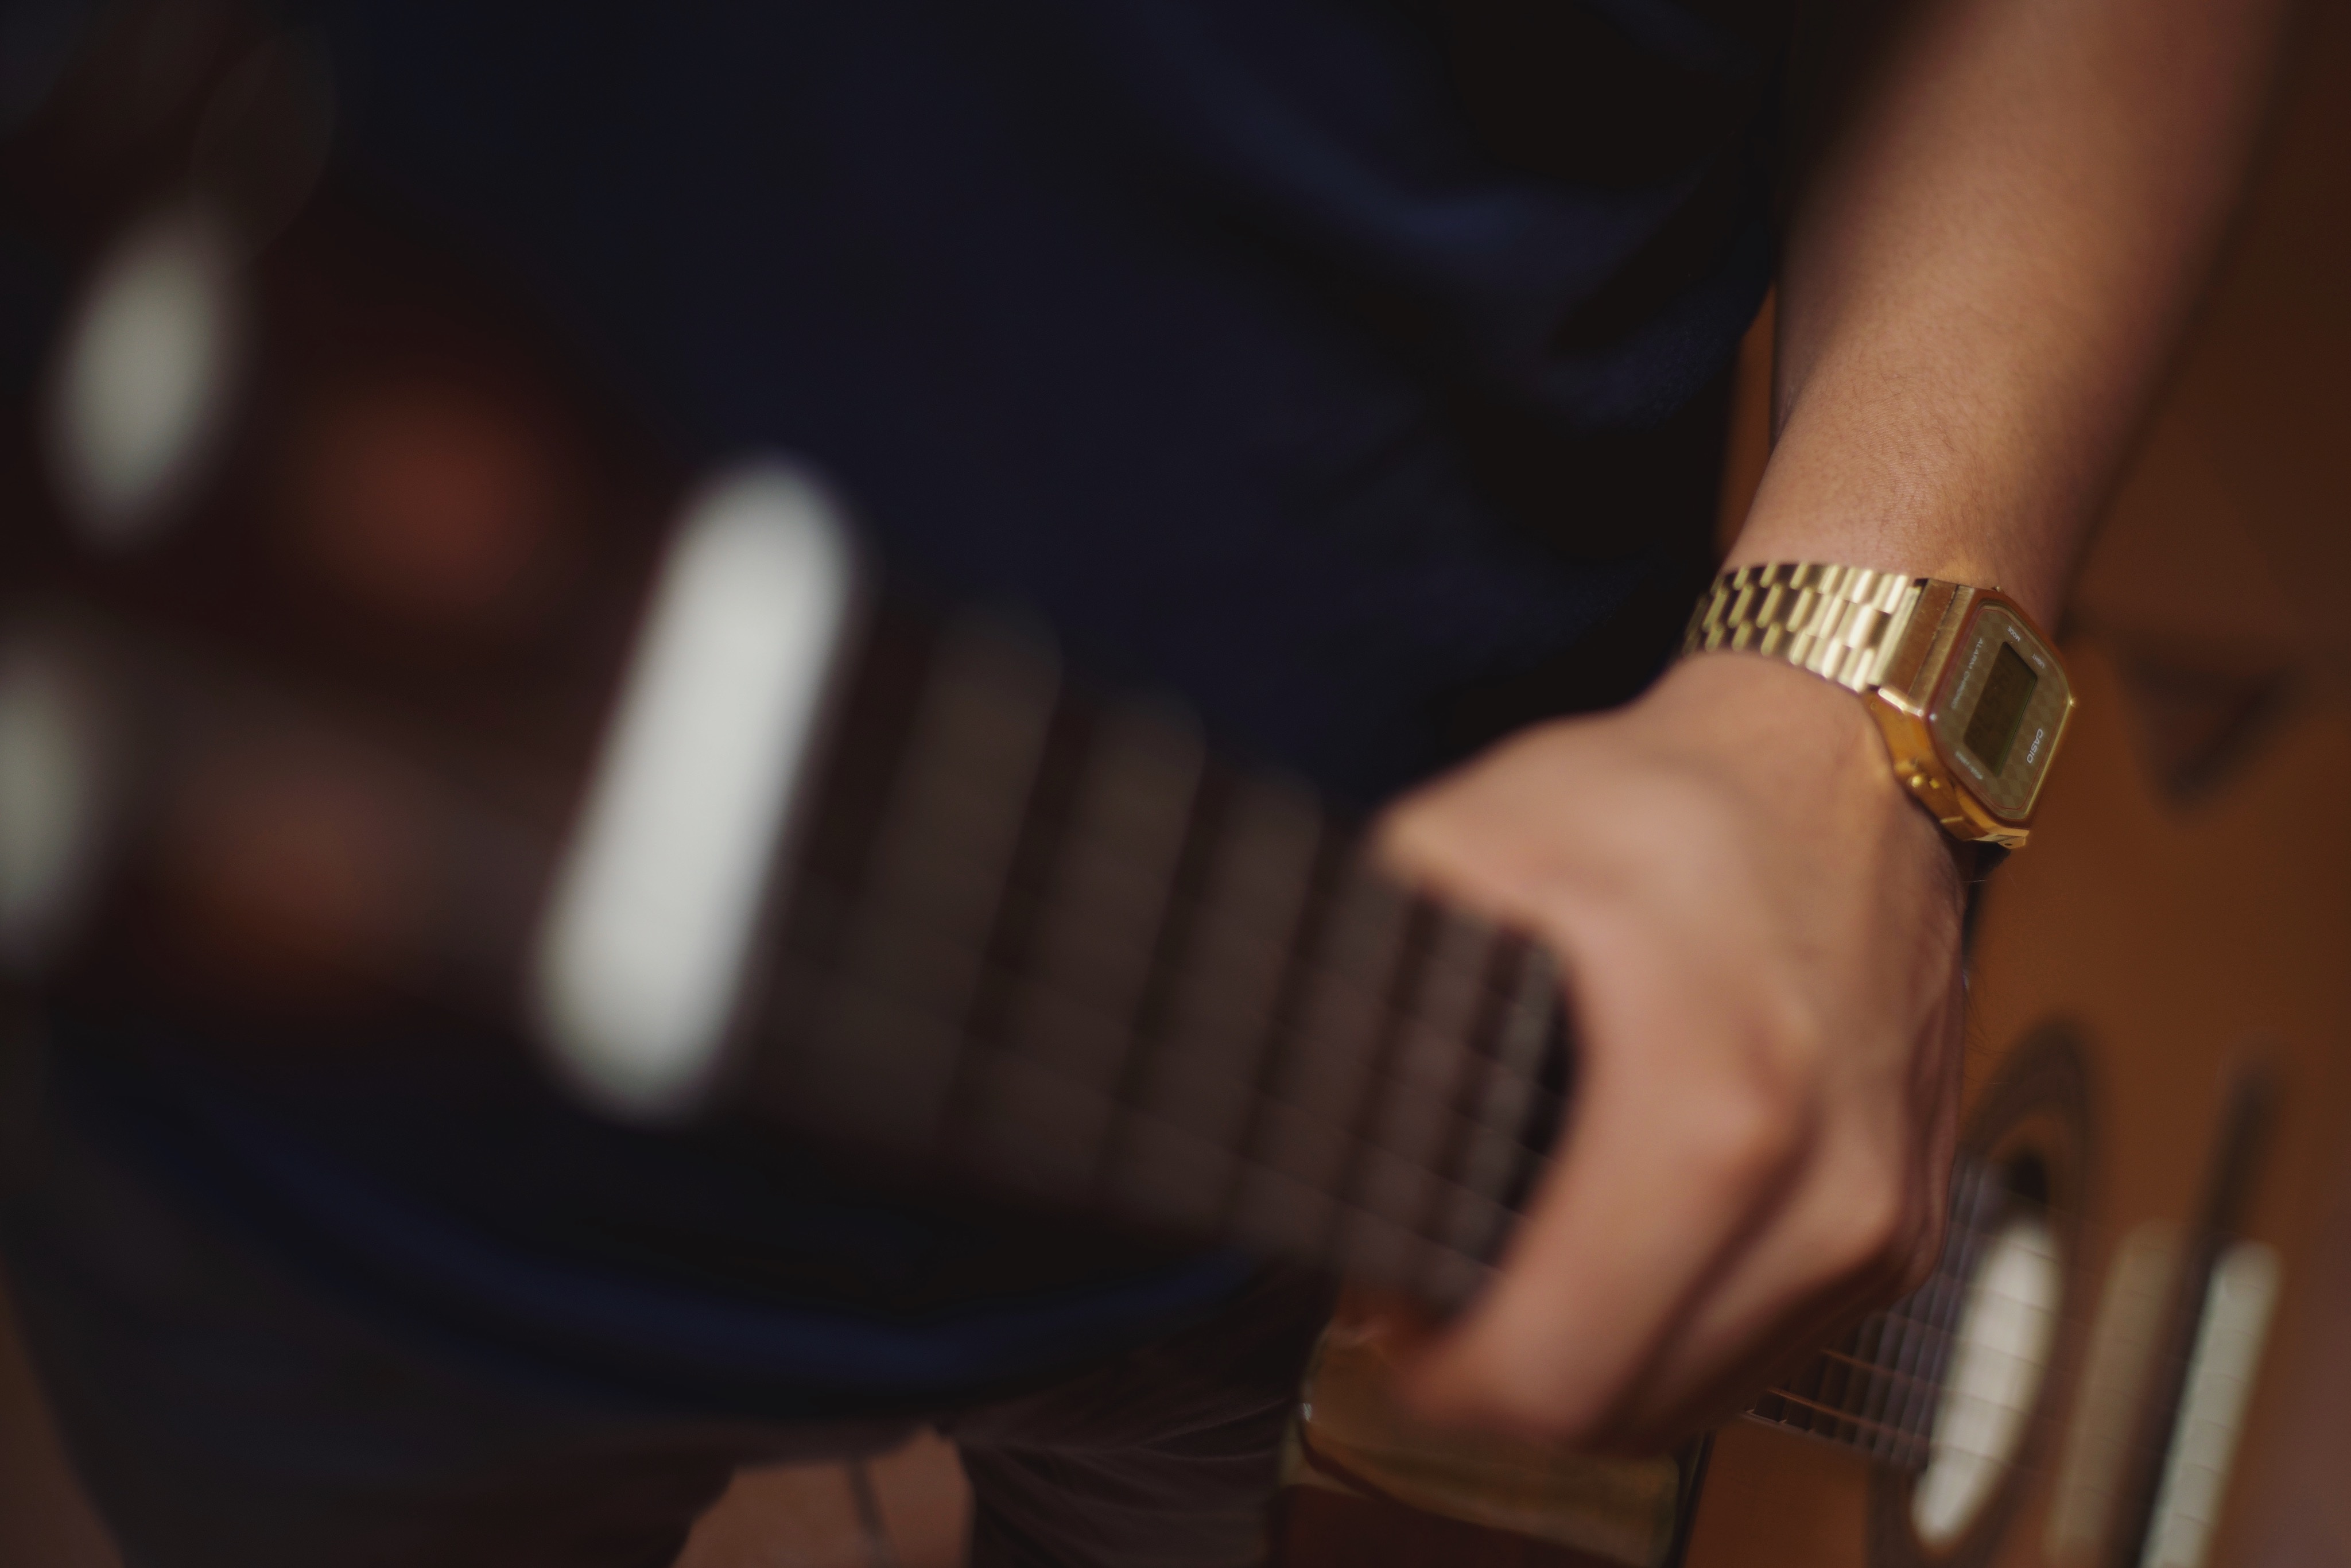
hand, finger, black, close up